Italian intelligence agencies

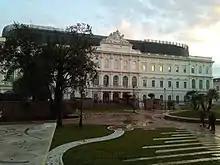
The headquarters of the Italian intelligence agencies in Rome

In March 2007, the center-left government of Romano Prodi created a new "information system for security" called Sistema di informazione per la sicurezza della Repubblica. It introduced far more detailed procedures with regard to state secrets, cooperation with police forces and public administrations, judicial investigation of the conduct of secret service personnel, regulating the procedure for undertaking acts normally deemed illegal, and the acquisition of secret documentation by oversight bodies or judicial authorities. The system placed intelligence agencies more closely under the Prime Minister's supervision, who is responsible for nominating directors and deputy directors of each agency.